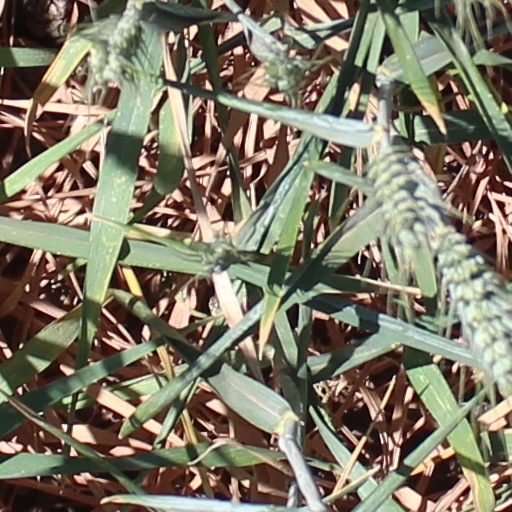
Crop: wheat